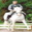
Label: horse